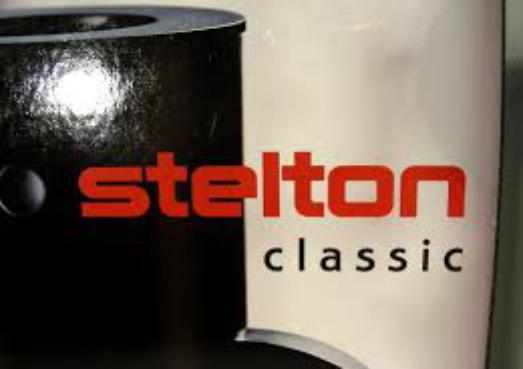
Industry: Necessities